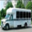
Label: bus